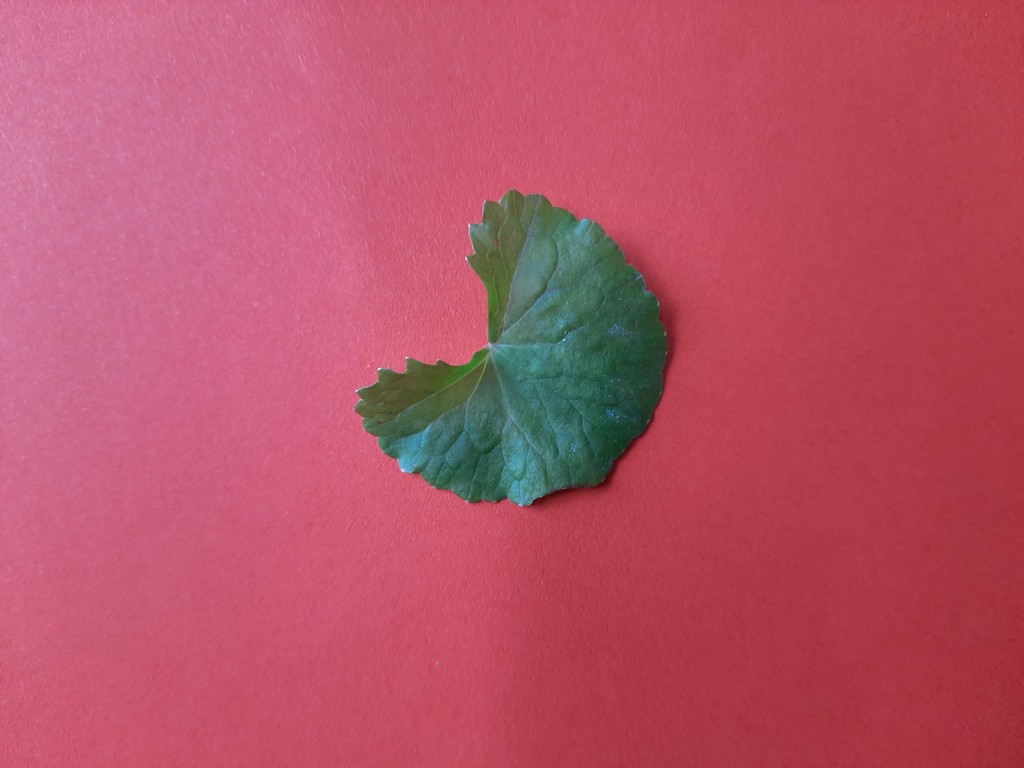
Label: Healthy